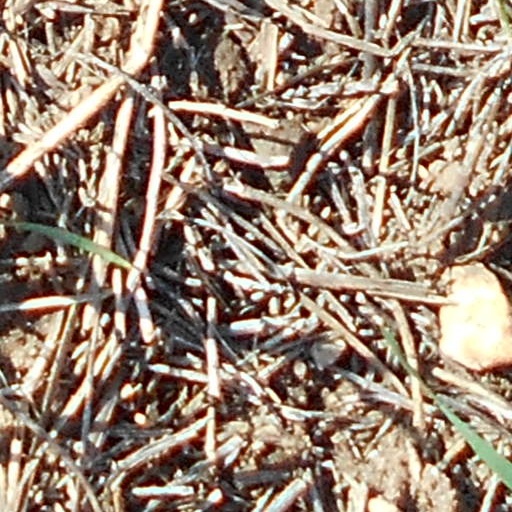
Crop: wheat